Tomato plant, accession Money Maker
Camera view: horizontal (90 deg, fisheye); turntable rotation: 240 degrees
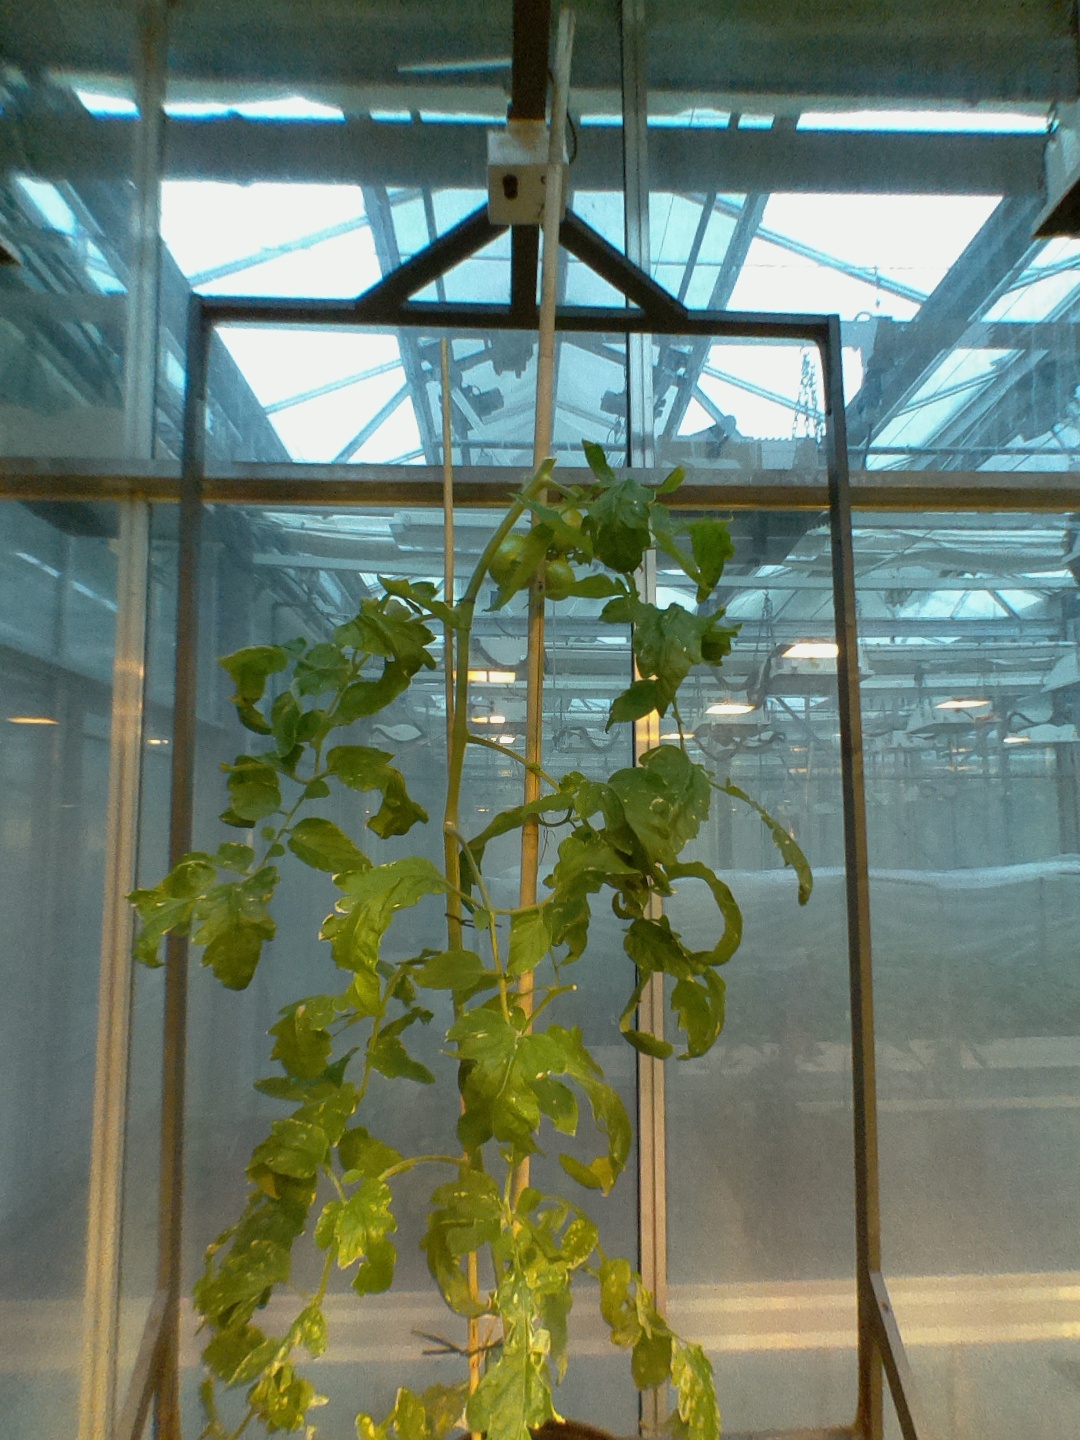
BBCH growth stage 76: 60%-70% of final fruit size